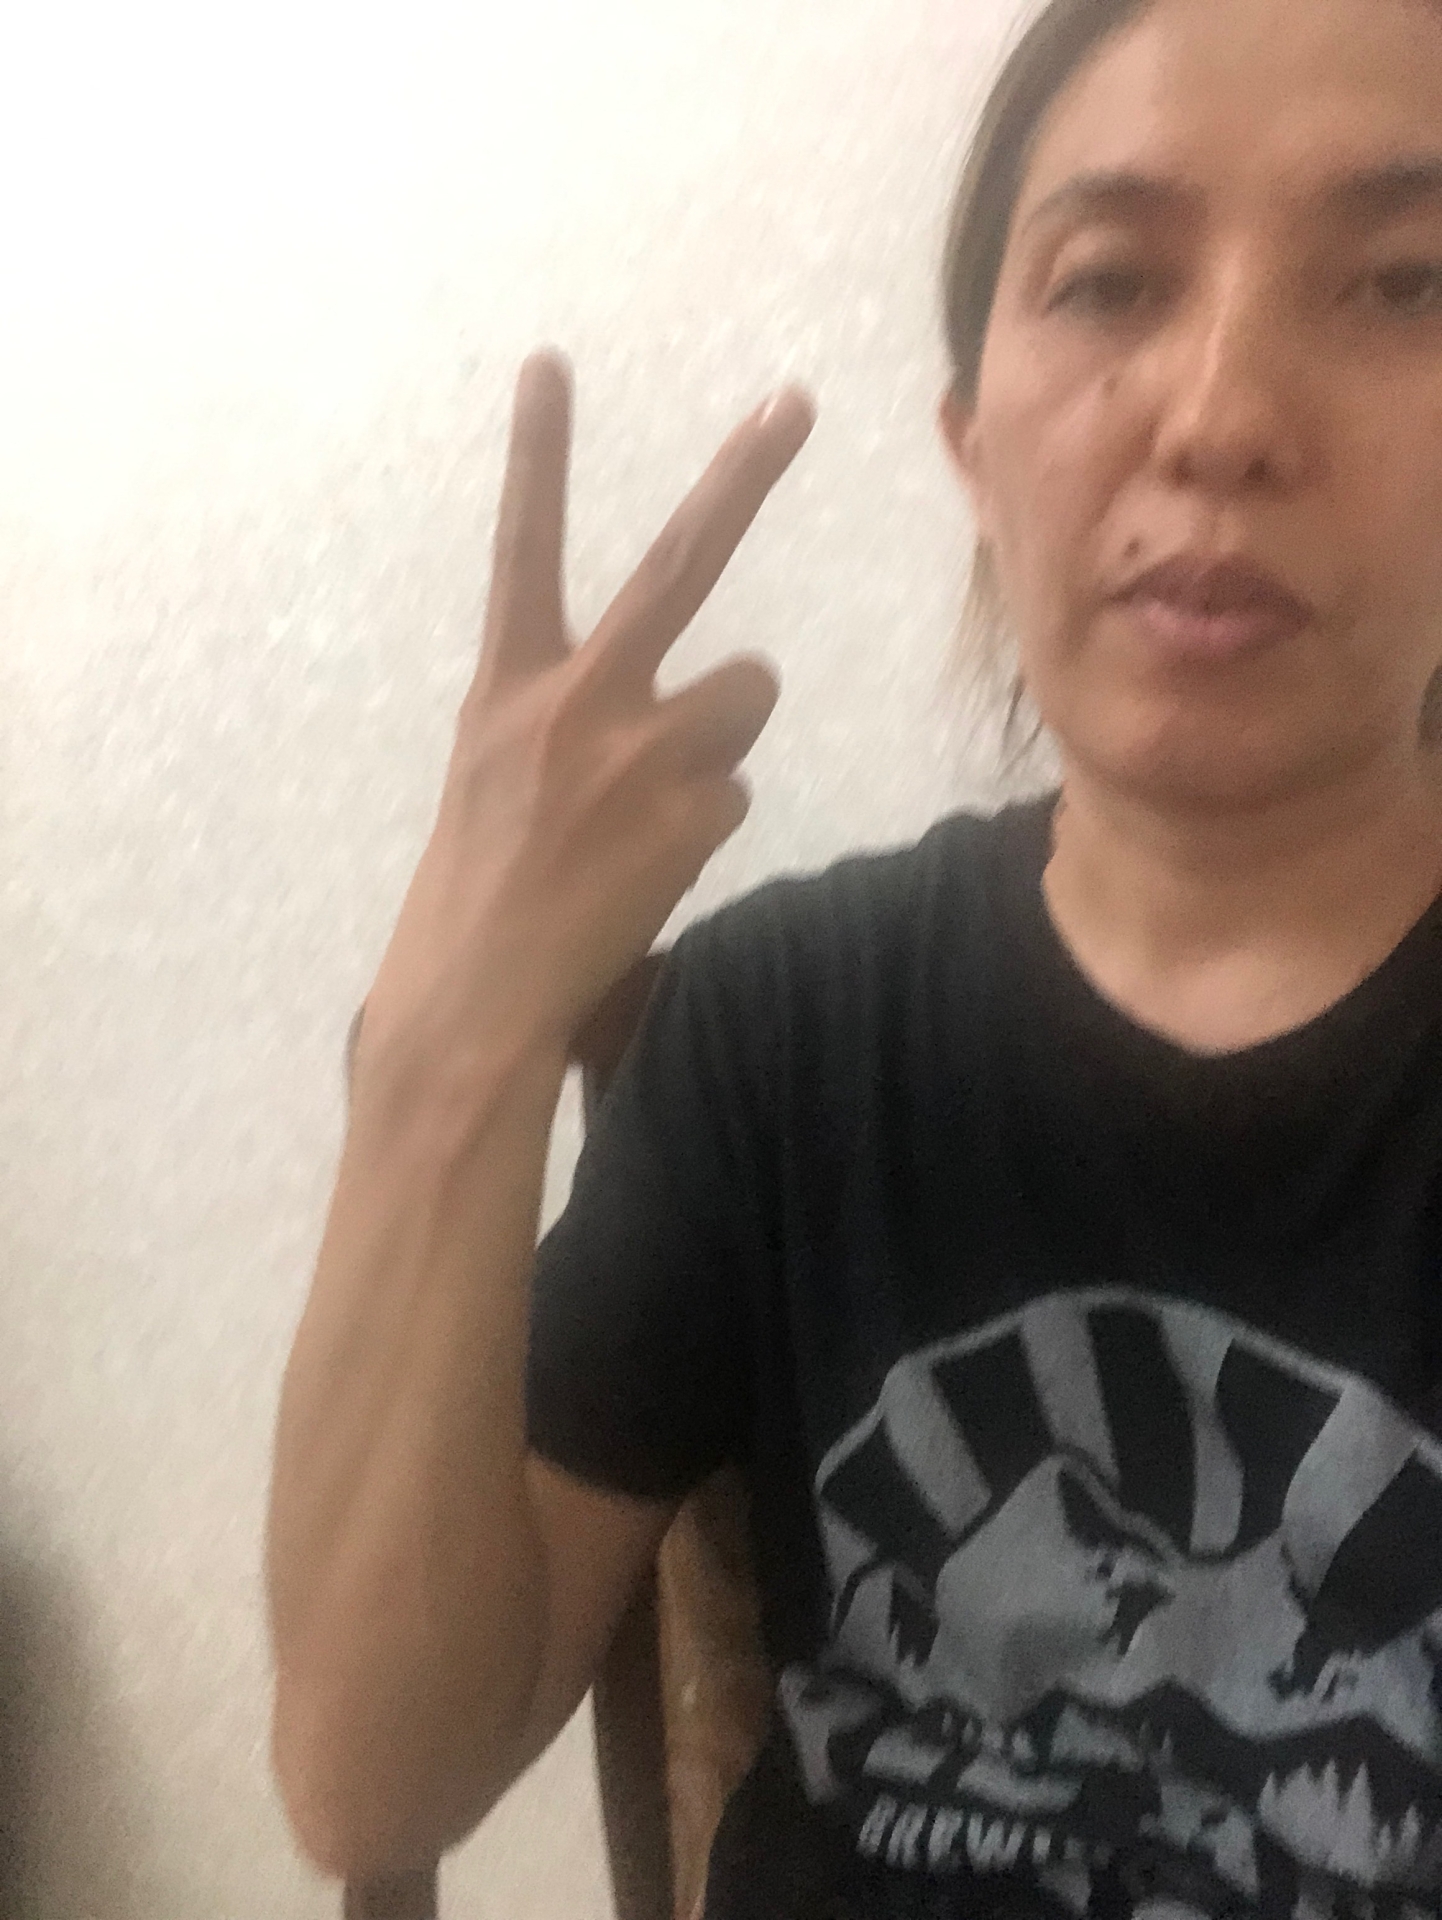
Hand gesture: peace_inverted